Kottiyoor Temple

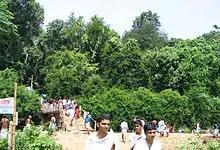
The bridge

An important ritual during the festival is the 'Elaneer Vayppu' or submitting tender coconuts before the swayambhu Shiva linga. On this special day, thousands of tender coconuts carried from different parts of Kerala by the devotees are submitted. The following day, the Namboothiris of the temple collect water from tender coconuts in pure gold and silver pots and then the Chief Priest pours the collected coconut water on to the idol in what is known as 'Elaneeraattam', also called the 'Rashi velli'. Rohini Aaradhana is a very important ritual which is not seen in any other temple. Kurumathur Brahman (The senior most member of Kurumathur family considered the embodiment of Vishnu in the ritual) embraces the swayambhu Shiva linga as part of the ritual. This is symbolic of Vishnu pacifying Shiva Who is saddened by the loss of Sati.